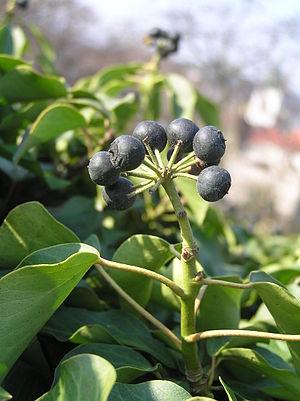
Cette liste de Tracheophyta de Bosnie-Herzégovine, ainsi que d’espèces introduites est un aperçu incomplet d’espèces de mousses, de fougères, de gymnospermes et d’angiospermes citées dans la littérature disponible en langues bosniaque, croate, serbe et serbo-croate. Cet aperçu n’inclue pas des espèces cultivées ni celles occasionnellement introduites.